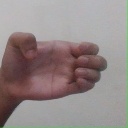
अक्षर: ख